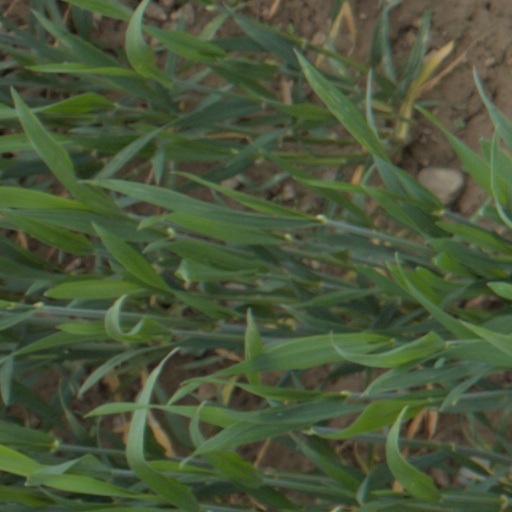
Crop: wheat